List of birds of North Carolina

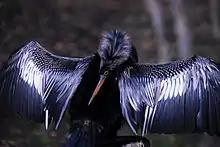
Anhinga

Anhingas are cormorant-like water birds with very long necks and long, straight beaks. They are fish eaters which often swim with only their neck above the water. One species has been recorded in North Carolina.